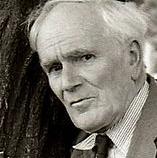
Age: 68